Battle of Halidon Hill

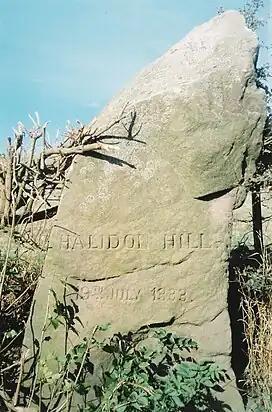

With two of the three Scottish schiltrons fleeing, the English men-at-arms from Balliol's and Edward's division mounted their horses, which had been held to the rear, and pursued. From their position on the hill where the Scots had taken up their original defensive position the Scottish camp followers could see what was happening and made off on the Scottish horses, which had been left there. This forced the Scottish soldiers to either try and outrun the mounted English on foot, or band into small groups and attempt to fight off the English knights. In either case they were easily ridden down. Few prisoners were taken; most Scots who surrendered were killed, on Edward's orders, and some drowned when they fled into the sea. At some point during this pursuit the third Scottish schiltron collapsed and joined the rout. The Scots were chased for and suffered very heavy casualties. About a hundred Scots who had been taken prisoner against Edward's orders were beheaded the next morning, 20July. This was the date on which Berwick's truce expired, and the town and the castle surrendered on the terms in the indentures.